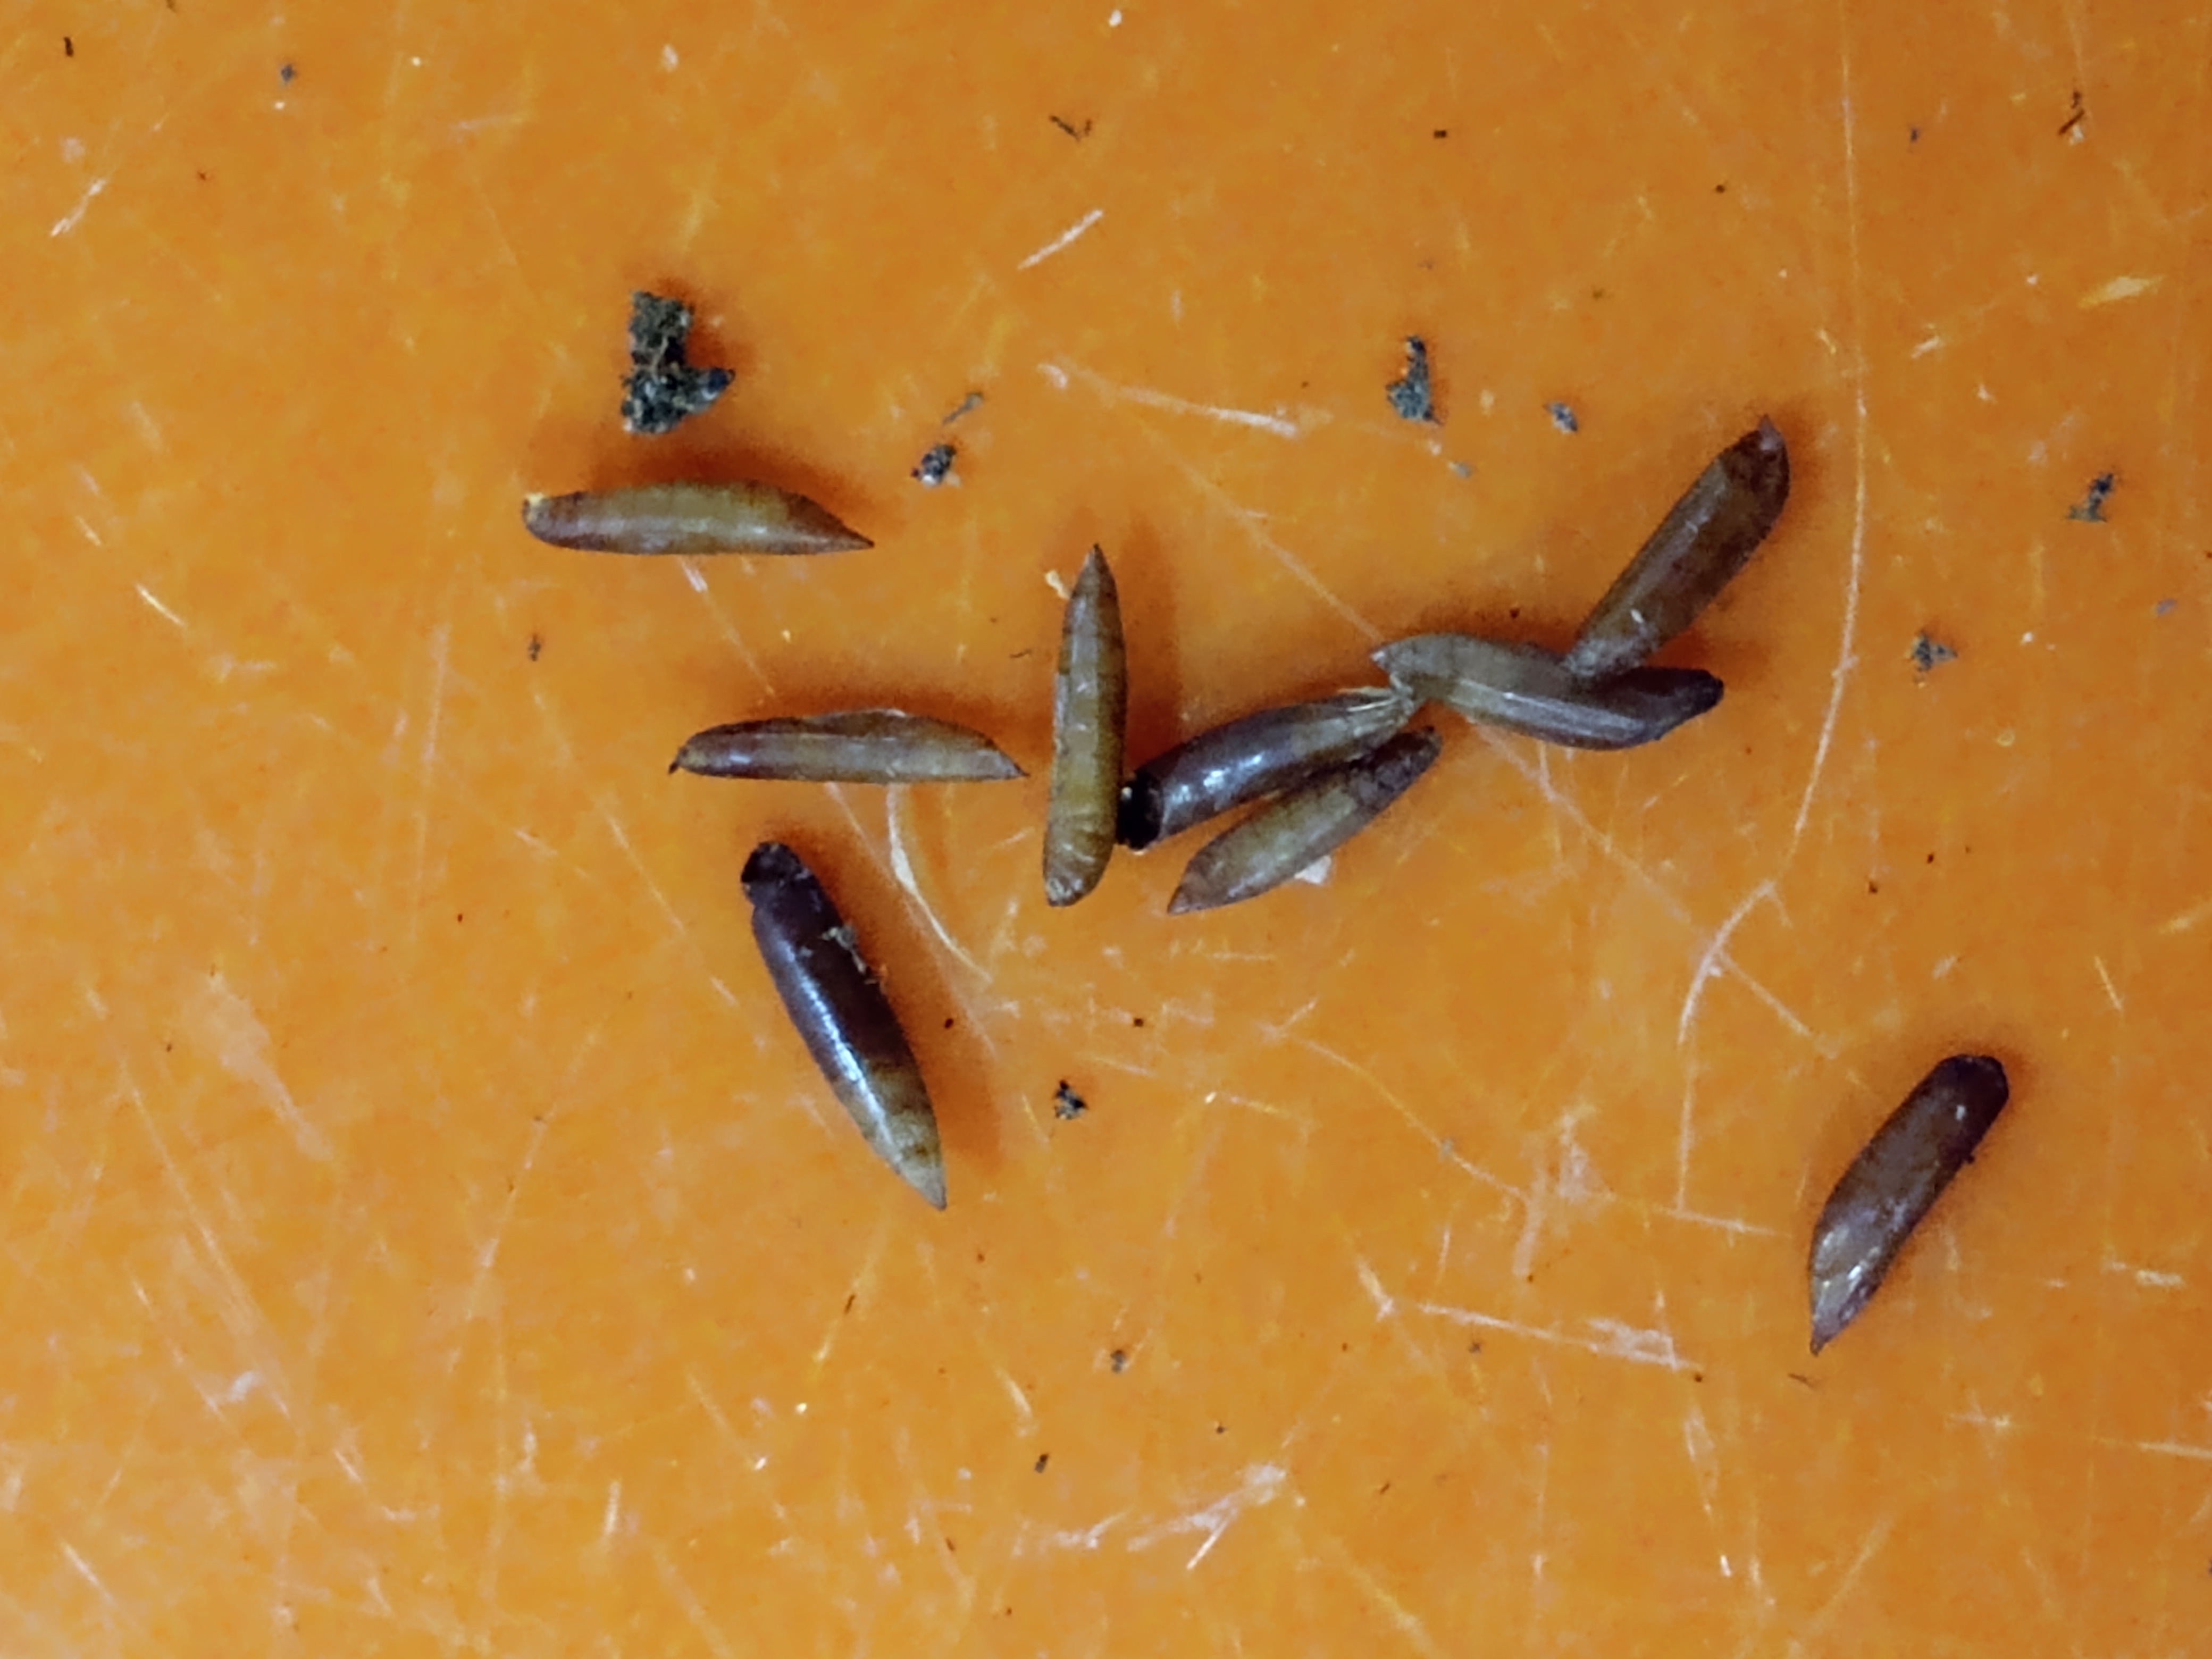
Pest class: hessian_fly